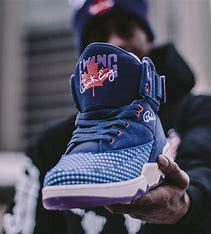
Brand: Ewing
Model: 33 Hi